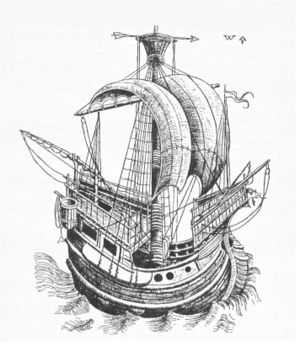
Hanseforbundet / Historie / Samvirket udbygges
Hansekogge – kobberstik fra 1400-tallet af Israel Meckenem.
Hanseforbundet var en sammenslutning af nordeuropæiske byer, hovedsagelig tyske, i et handelsforbund. Det har fået navn efter det gamle tyske ord hanse, der betyder 'gruppe', 'følge' eller 'selskab'. Hanseforbundet opstod i 1200-tallet omkring det rige Lübeck, der ved salt- og sølvhandel var den kapitalstærke hovedkraft.